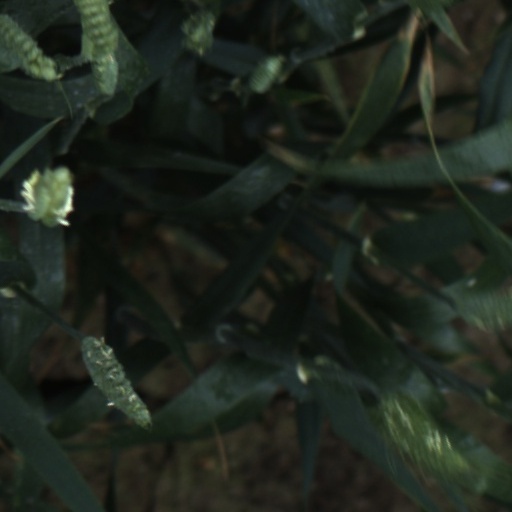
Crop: wheat